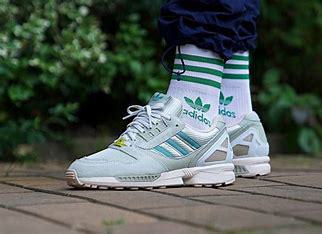
Brand: Adidas
Model: ZX 8000